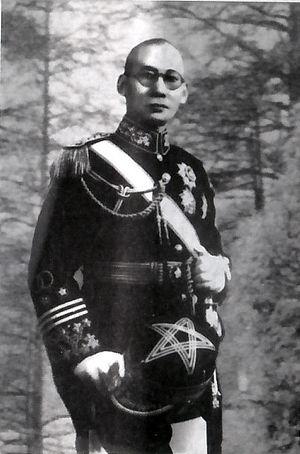
La période des seigneurs de la guerre chinois est une expression qui désigne la période de guerre civile de l'histoire de la Chine allant de 1916 à 1937. Au cours de cette période, la Chine s'est morcelée en de nombreuses factions et cliques militaires. Cela s'est amorcé au début de 1916 avec la mort de Yuan Shikai et s'est fini avec la fin de l'expédition du Nord et la réunification chinoise de 1928. Mais après cette date, il subsistait en Chine de puissants gouverneurs militaires locaux indépendants jusqu'à l'invasion japonaise de 1937 et la constitution du second front uni. Il faudra attendre la fin de la guerre civile chinoise en 1949 et la victoire de Mao Zedong pour que la Chine n'ait plus de seigneurs de la guerre.
Long Yun est un seigneur de la guerre chinois qui fut gouverneur du Yunnan de 1927 à octobre 1945. Il fut destitué lors de l'« incident de Kunming », une action militaire de Du Yuming agissant sur l'ordre de Tchang Kaï-chek.
La Clique du Yunnan a été l'une des nombreuses factions militaires qui se sont séparées du gouvernement de Beiyang lors de la période des Seigneurs de la guerre chinois. Il a pour cœur la province de Yunnan.